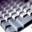
Label: keyboard